Gianluigi Buffon

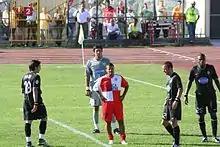
Buffon (rear) during his debut in Serie B against Rimini in 2006

In the 2008–09 season, Buffon was once again sidelined by several injuries. Buffon had recurring injuries during the 2009–10 season as well, and Juventus suffered a dip in form. In 2010, Buffon was voted goalkeeper of the decade by IFFHS. Buffon did not play for the first half of the 2010–11 season as he was recovering from surgery after an injury he endured to his sciatic nerve during the 2010 World Cup. Juventus were knocked out of the Europa League group stage, the Coppa Italia in the quarter-finals and finished the Serie A season in seventh place, failing to qualify for Europe, the first time since the 1990–91 season.